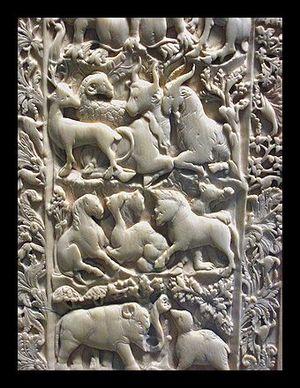
La représentation animale dans l'art médiéval est riche par la diversité des formes artistiques et des animaux représentés, qu'ils soient réels ou imaginaires. Ces représentations médiévales sont grandement influencées par le christianisme : elles sont décoratives, mais surtout symboliques. Les animaux désignent la Création, le Bien et le Mal, Dieu ou le Diable. Ils s'épanouissent dans les églises, sur les vitraux, les bas-reliefs ou les pavages, seuls media d'apprentissage pour l'illettré qui compose la majorité de la société médiévale. Ainsi, on retrouve les animaux sculptés sur les chapiteaux des églises ou les plaques d'ivoires, peints dans les enluminures des manuscrits ou dans des fresques des églises, ainsi que dans des œuvres d'orfèvrerie, les sceaux, les tapisseries et les vitraux.